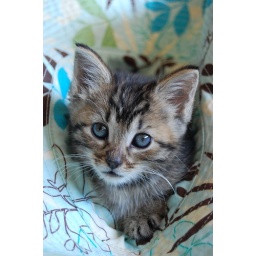
cat in hat